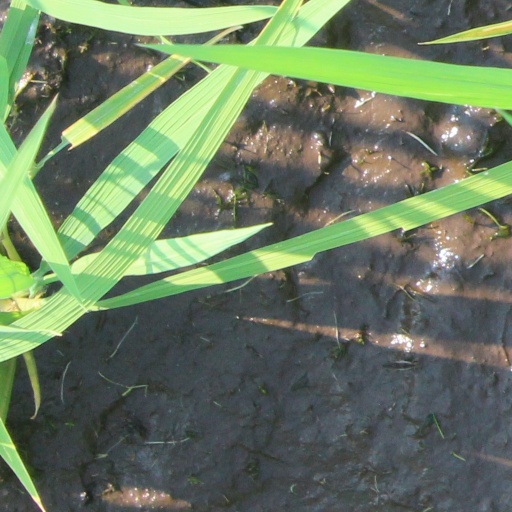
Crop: rice